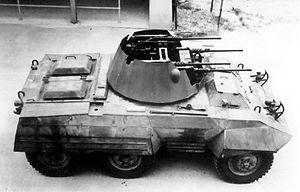
Le M8 Light Armored Car était un véhicule blindé à roues produit par la Ford Motor Company et utilisé par les Alliés au cours de la Seconde Guerre mondiale. Les Britanniques le surnommèrent Greyhound.